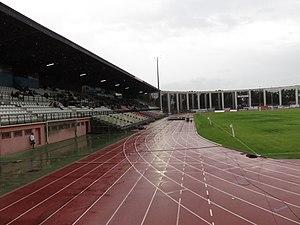
Finale du Championnat de France de rugby à XIII 2017